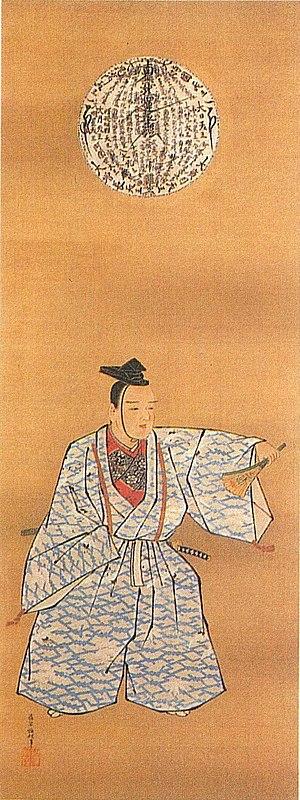
Maeda Toshiyasu, 23 mars 1800 - 14 septembre 1859, est un naturaliste et entomologiste japonais.